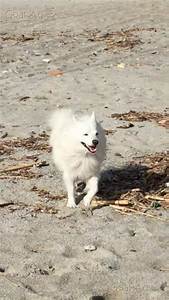
Label: cane